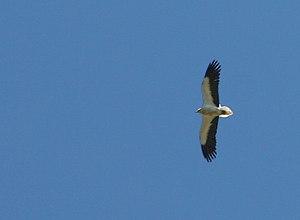
La réserve naturelle nationale du Néouvielle est une réserve naturelle nationale située dans la région Occitanie. Créée en 1935 et classée en 1968, elle occupe une surface de 2 313 hectares au nord-est du Pic de Néouvielle dans le massif montagneux des Pyrénées. S'étageant entre 1 800 et 3 091 mètres d'altitude, c'est un site d'une grande richesse en faune et en flore. Elle compte près de 370 espèces animales et 570 espèces d'algues.